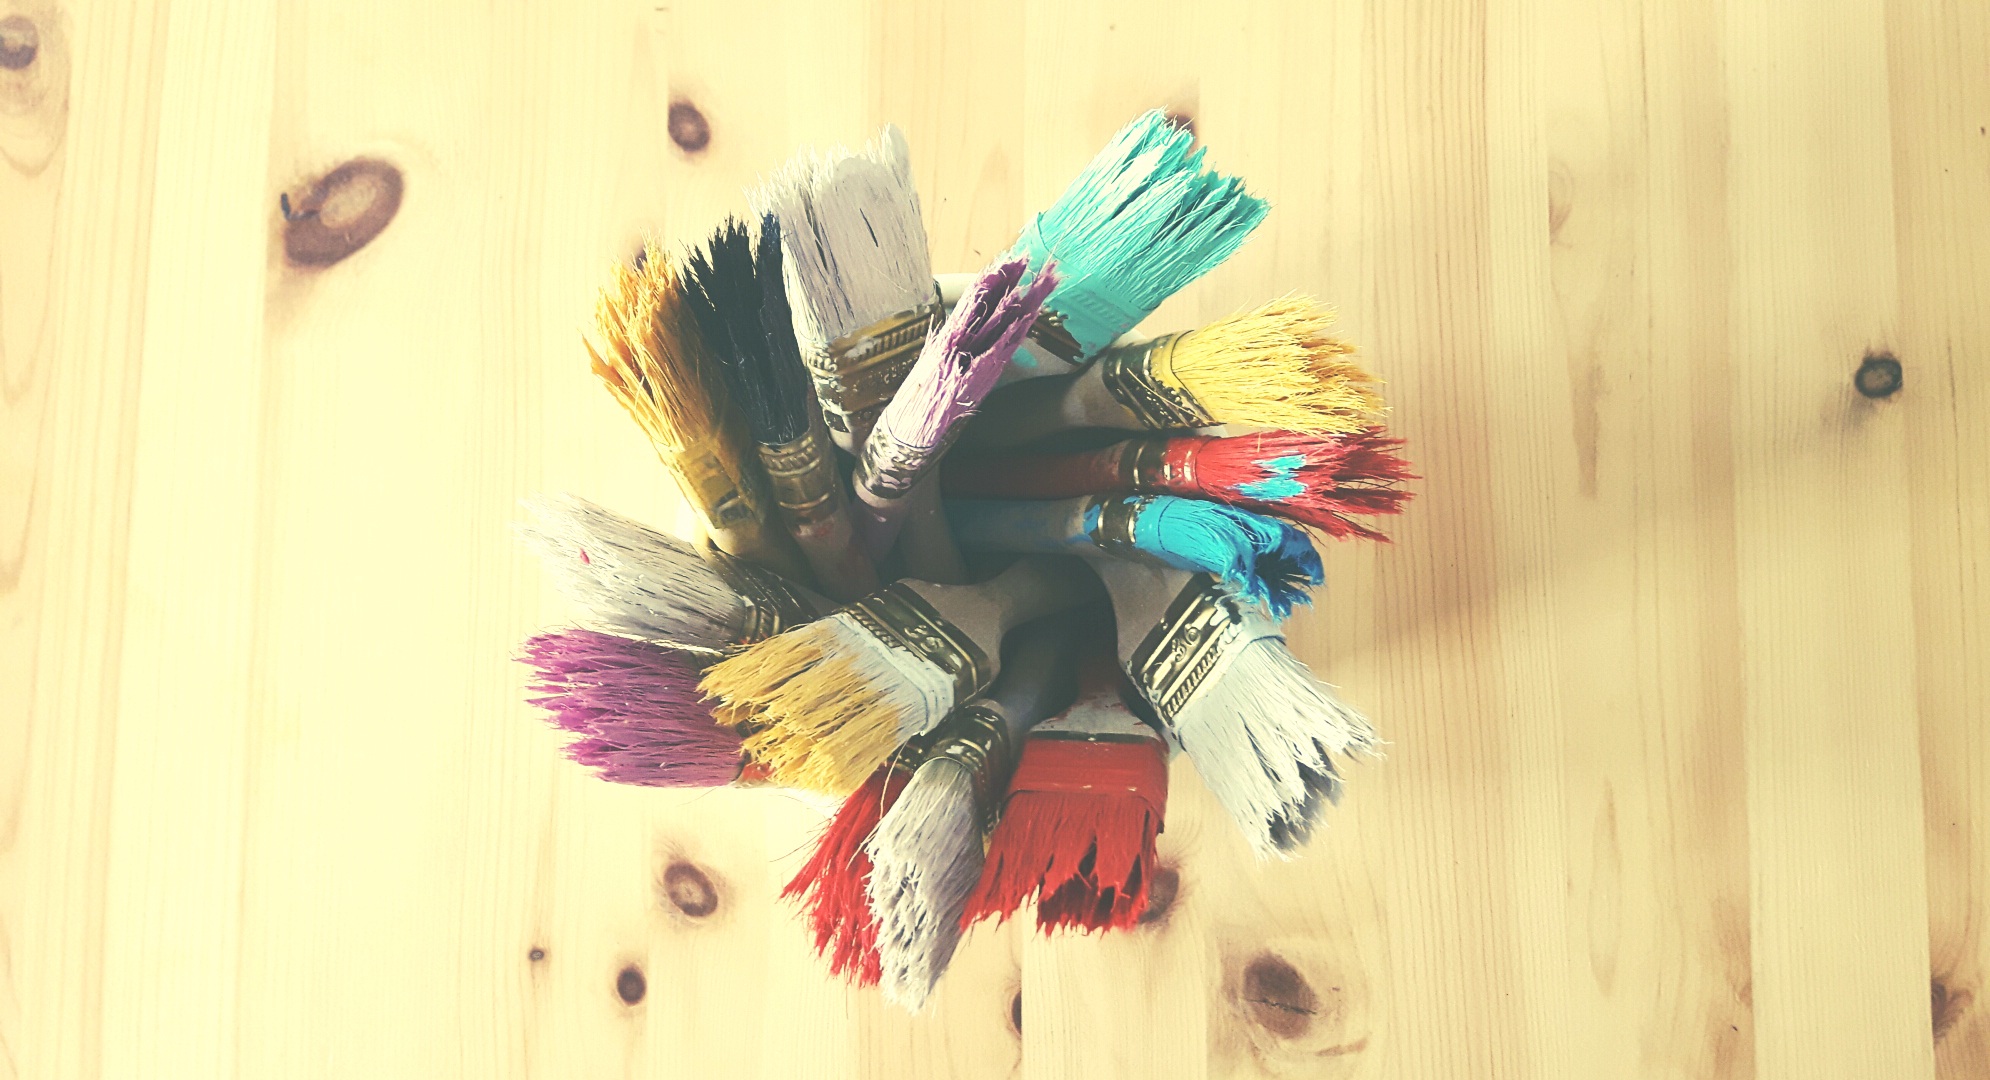
wood, flower, brush, green, red, color, paint, blue, material, painting, textile, art, colors, brushes, colored, the background, the art of, the palette, photo gallery